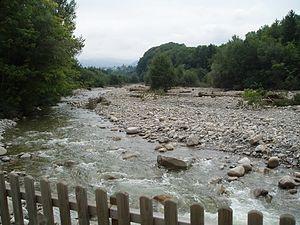
La Gérine, appelée en allemand Ärgera, est un cours d'eau de Suisse. Elle coule dans le canton de Fribourg et rejoint la Sarine à l'ouest de Marly.
Au cours de l'été 2005, la Suisse a connu d'importantes précipitations ayant conduit à de fortes inondations à travers le pays.